South-pointing chariot

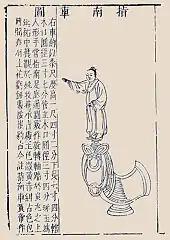
An image of a south-pointing chariot from "Sancai Tuhui" (first published 1609)

The south-pointing chariot, a mechanical-geared, wheeled vehicle used to discern the southern cardinal direction (without magnetics), was given a brief description by Ma's contemporary Fu Xuan. The contemporary 3rd century source of the "Weilüe", written by the East Han dynasty politician Yuan Huan also described the south-pointing chariot of belonging to the Chinese mechanical engineer and politician Ma Jun. The Jin dynasty (266–420) era text of the "Shu Zheng Ji" (Records of Military Expeditions), written by Guo Yuansheng, recorded that south-pointing chariots were often stored in the northern gatehouse of the Government Workshops (Shang Fang) of the capital city. However, the later written "Song Shu" ("Book of Song") (6th century) recorded the south-pointing chariot's design and use in further detail, as well as creating the background legend of the device's (supposed) use long before Ma's time, in the Western Zhou dynasty (1050–771 BC). The book also provided a description of the south-pointing chariot's re-invention and use in times after Ma Jun and the Three Kingdoms. The 6th century text, translated by the British scientist and historian Joseph Needham, reads as follows (the south-pointing chariot is referred to as the south-pointing carriage):